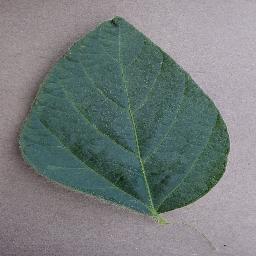
Label: Soybean___healthy